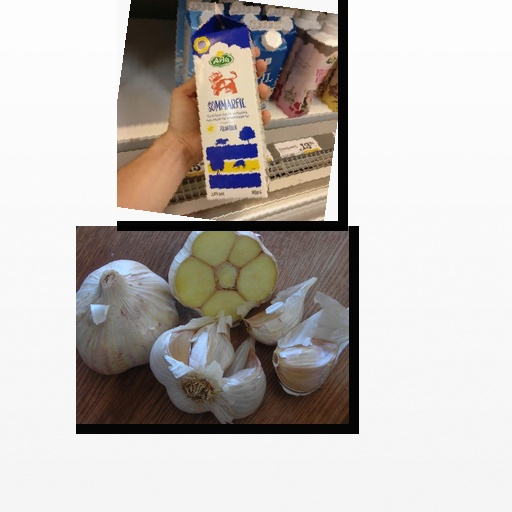
Food items: sour_milk, garlic